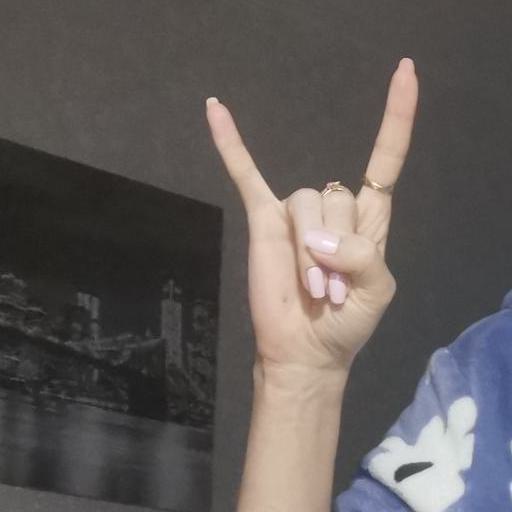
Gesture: rock